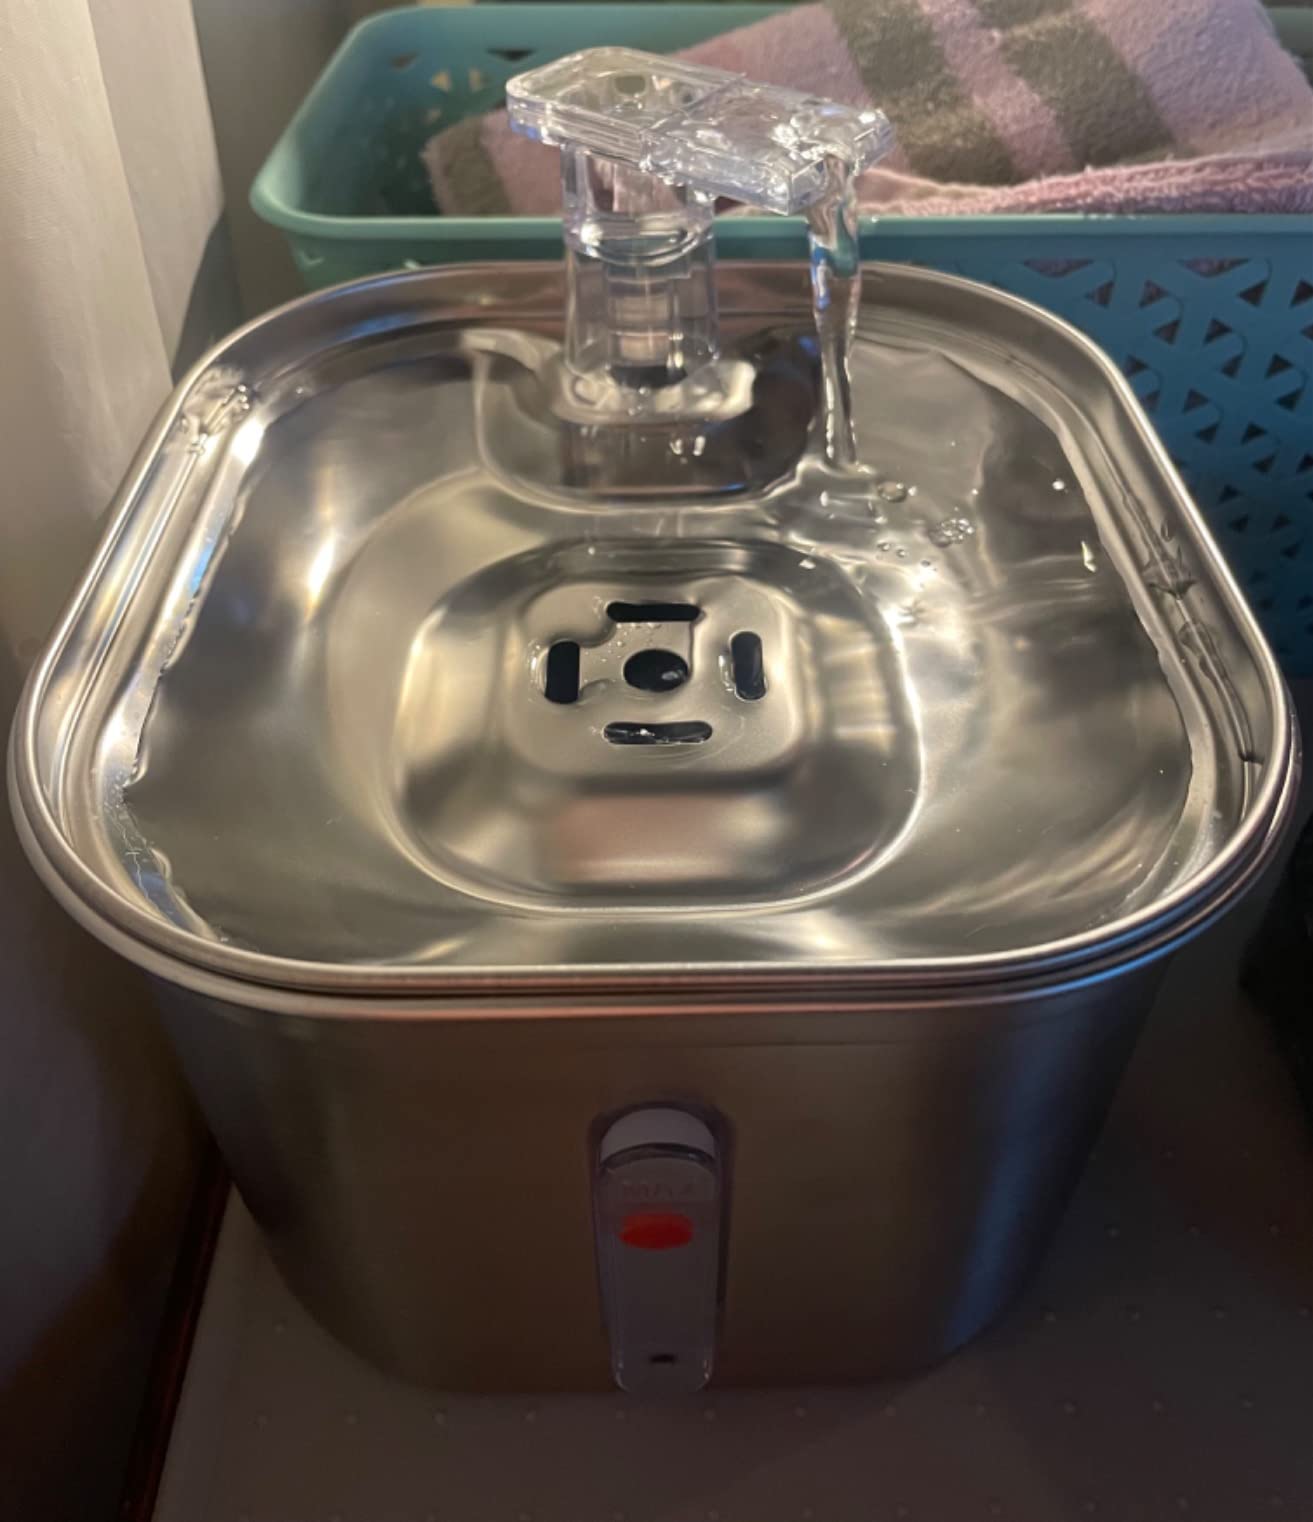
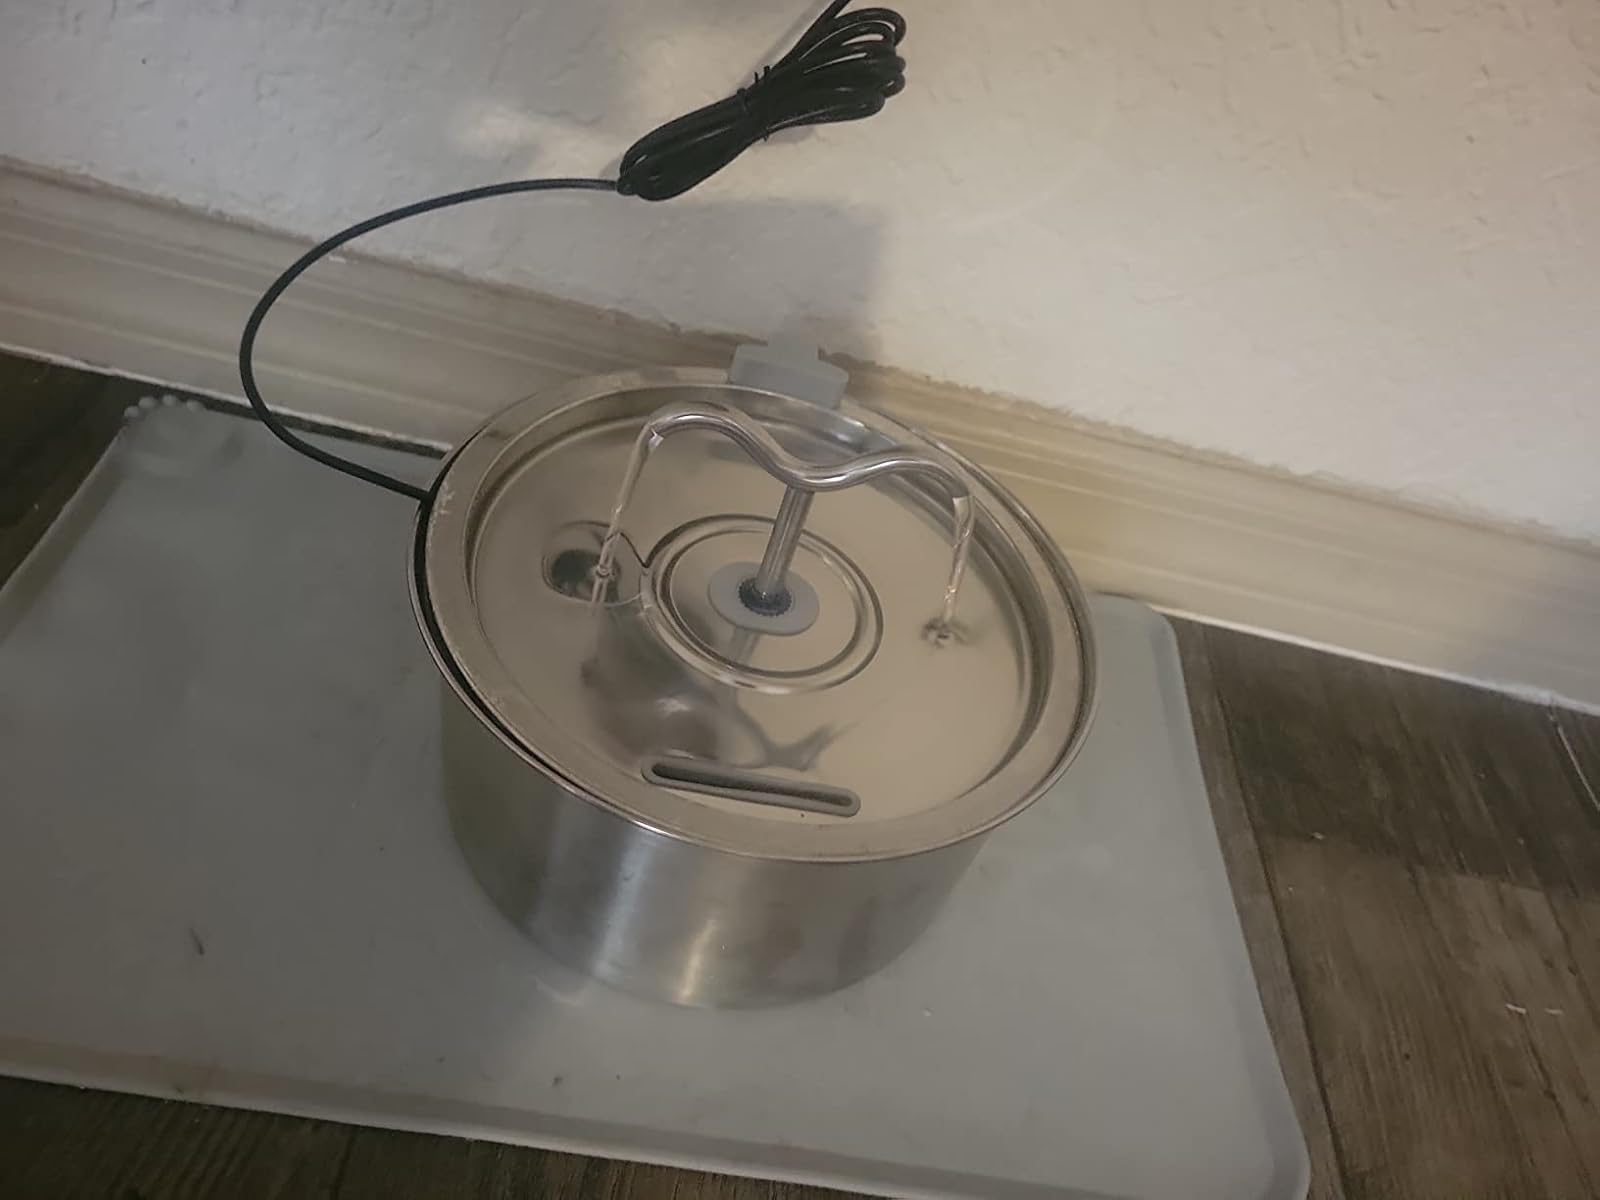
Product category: items_bowl
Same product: no